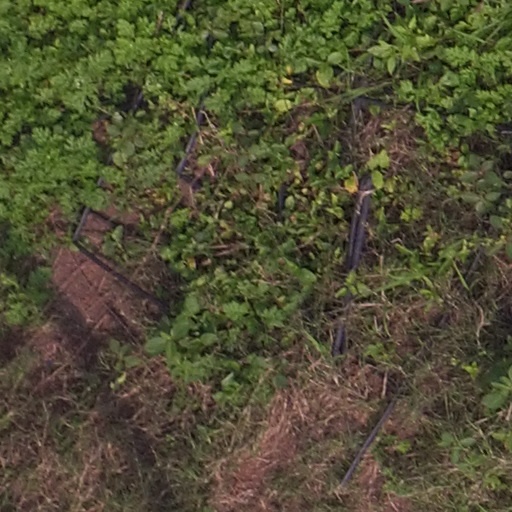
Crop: maize; corn